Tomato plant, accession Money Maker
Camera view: tilt-top (135 deg); turntable rotation: 90 degrees
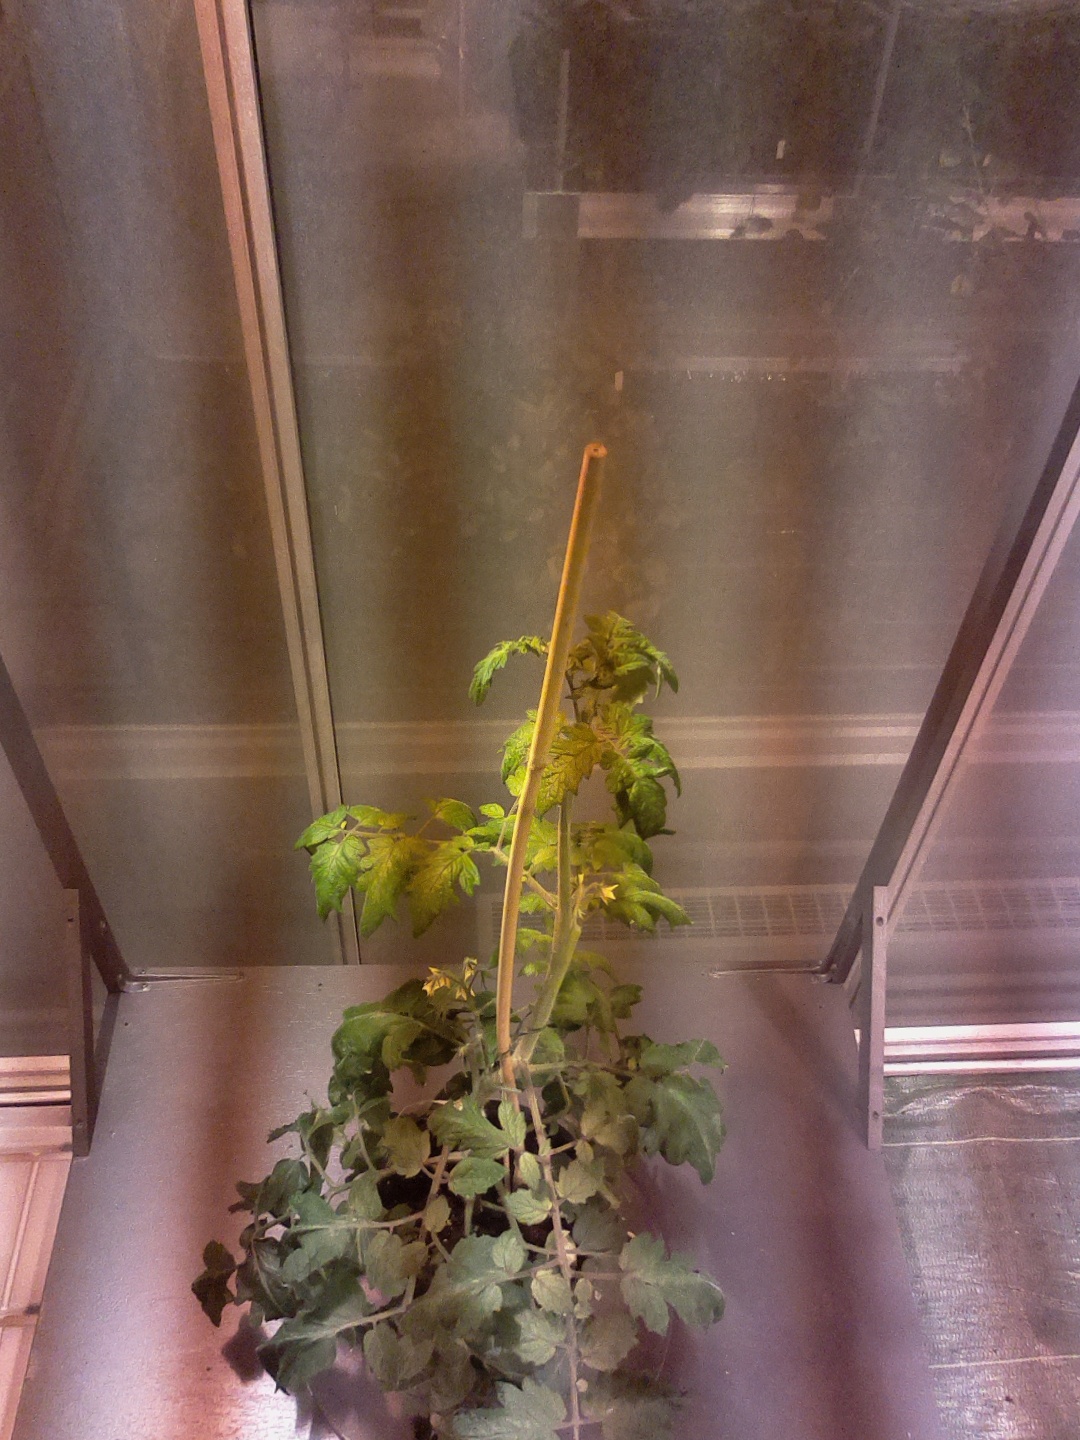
BBCH growth stage 69: End of flowering, 90%-100% of flowers open, more petals falling